Valldemossa Charterhouse

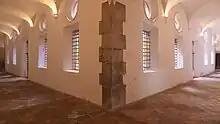
The cloisters around its gardens

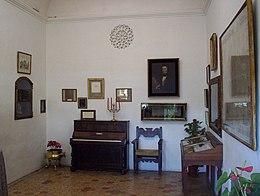
Chopin's Pleyel upright piano

After the expulsion of the monks in 1835, individual cells became available for rent. One of the cells, comprising 3 large rooms and a garden, was occupied by the composer Frédéric Chopin and the writer George Sand, with her family, during their sojourn in winter 1838–1839. In that period, Chopin completed his "Preludes" Op. 28 and composed the "Ballade" No. 2, Op. 38 in F major, the "Scherzo" no. 3, op. 39 in C-sharp minor, and one of the "Polonaises", Op. 40; after their departure, Sand later wrote "A Winter in Majorca". The "Chopin cell" has now been converted into a museum containing Chopin's Pleyel upright piano, documents, paintings and other memorabilia.